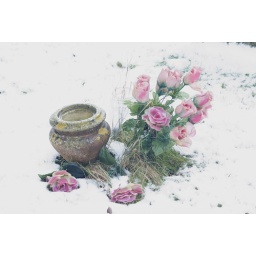
pot in snow with roses